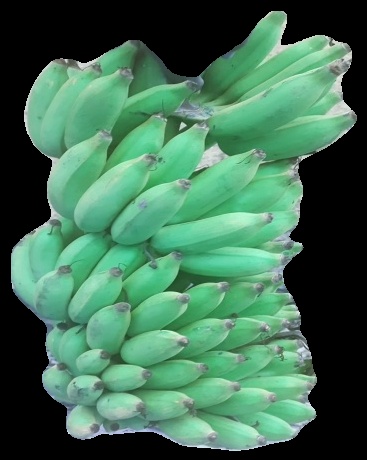
Variety: elakki-bale
Grade: grade2